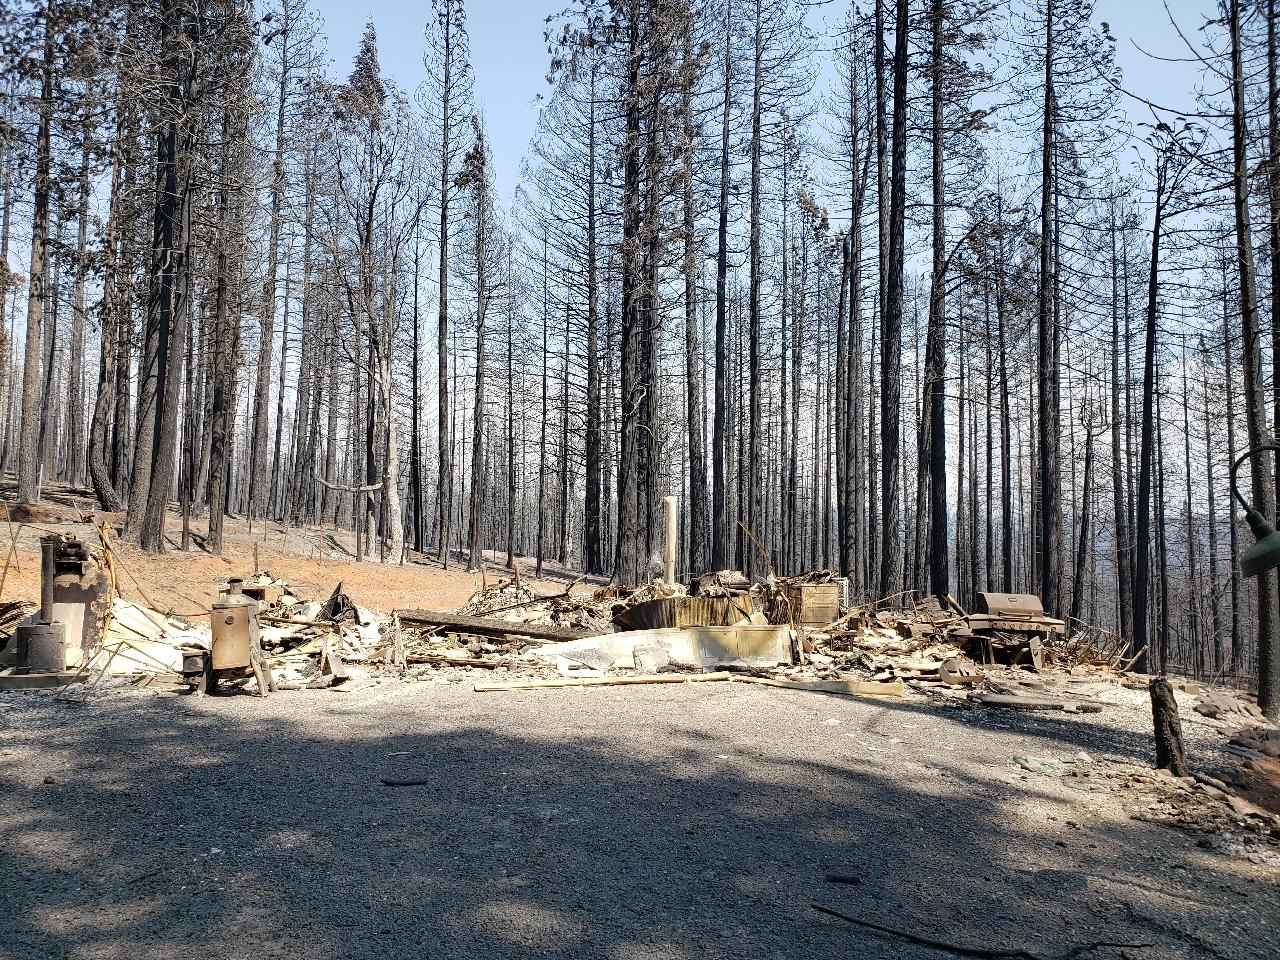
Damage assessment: destroyed